Cecil Fielder

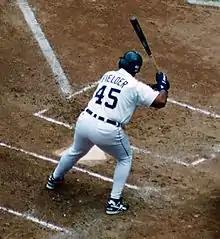
Fielder in 1996

Cecil Grant Fielder (born September 21, 1963) is an American former professional baseball designated hitter and first baseman in Major League Baseball (MLB). Fielder was a power hitter in the 1980s and 1990s. He attended college at the University of Nevada, Las Vegas (UNLV). He played in MLB for the Toronto Blue Jays (1985–1988), in Japan's Central League for the Hanshin Tigers (1989), and then in MLB for the Detroit Tigers (1990–1996), New York Yankees (1996–97), Anaheim Angels in 1998, and Cleveland Indians in 1998. With the Yankees, he won the 1996 World Series over the Atlanta Braves. In 1990, he became the first player to reach the 50–home run mark since George Foster hit 52 for the Cincinnati Reds in 1977 and the first American League player to do so since Mickey Mantle and Roger Maris famously hit 54 and 61 in 1961.